Question: Please indicate a possible affordance area of the bench that can be used for sitting on
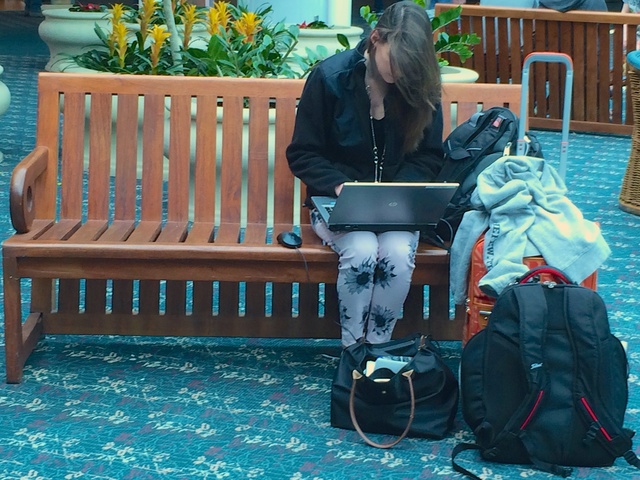
Answer: [6.5, 203.5, 549.5, 273.5]